Pen-y-fan Pond

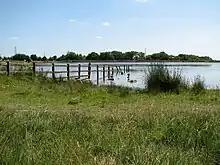
Northern shore of Pen-y-fan Pond in 2006

Pen Y Fan Pond Country Park features the reservoir, and provides a circular walk around the lake, and minimal facilities for visitors. The site has a car park, and is popular destination for families and fishermen. Fisherman may purchase day tickets from the Islwyn & District Angling club's website: http://www.islwynanglers.com